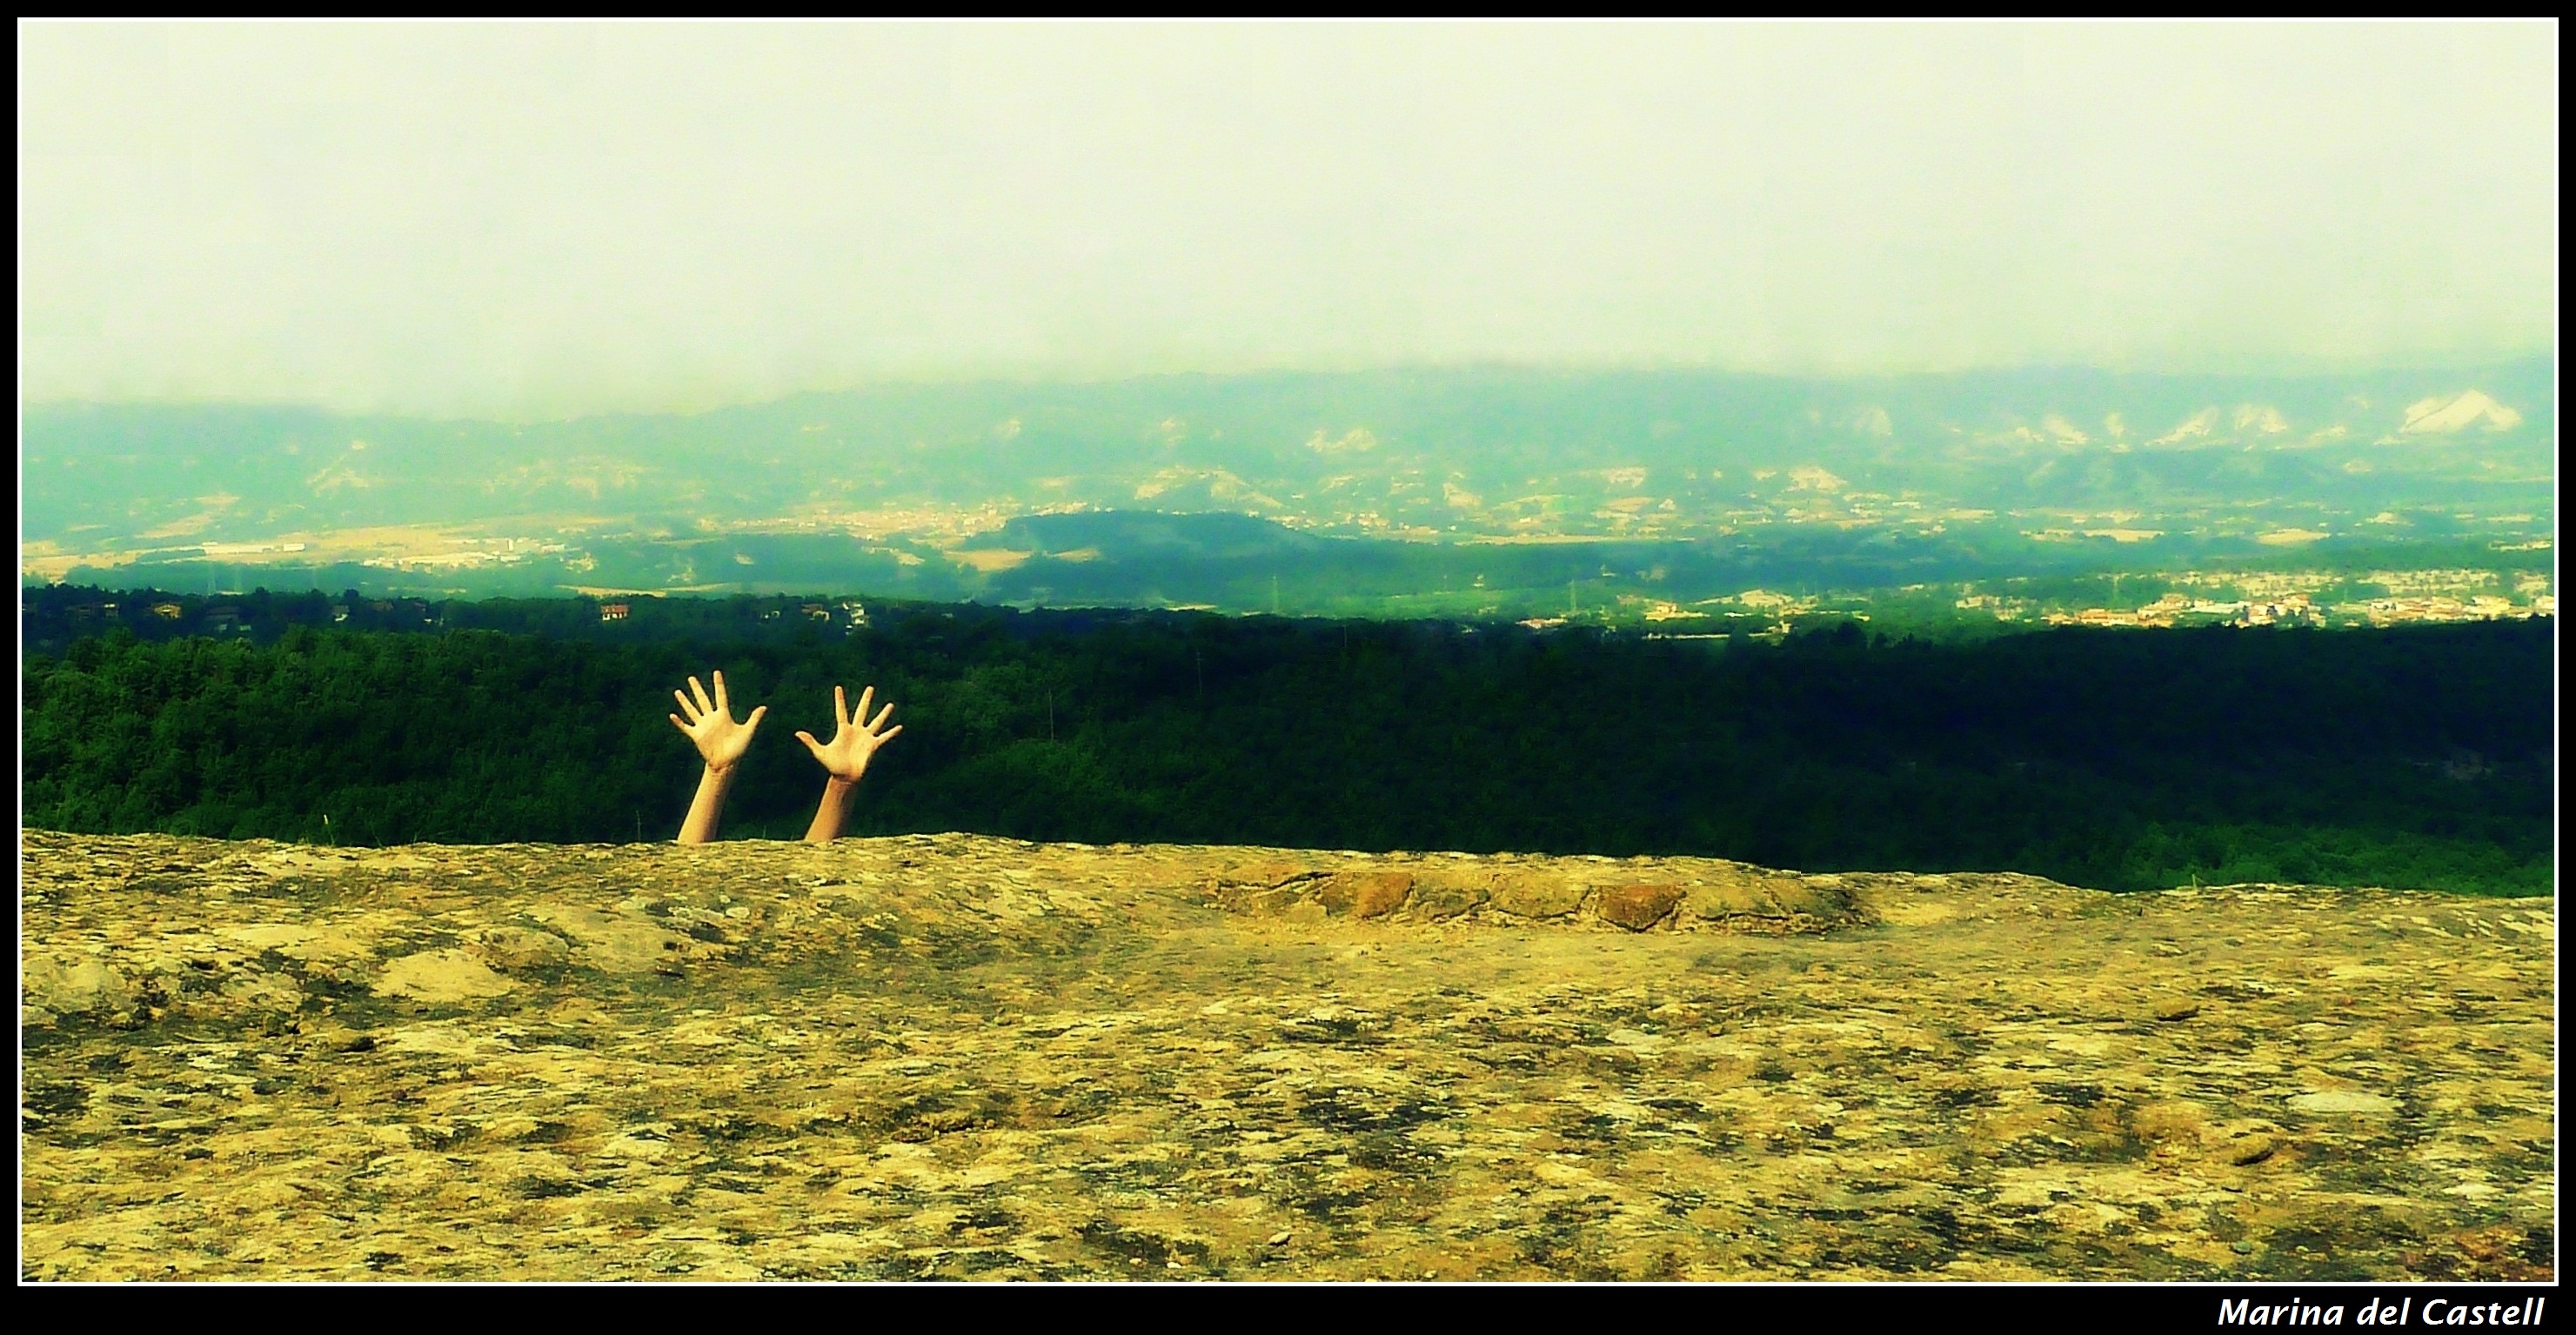
hand, landscape, nature, grass, rock, horizon, wilderness, mountain, sky, field, meadow, prairie, sunlight, morning, hill, view, peak, ascend, panoramic, pasture, artistic, agriculture, savanna, plain, climb, help, ascension, m, sierra, grassland, plateau, montagne, berg, roca, cima, panoramica, main, felsen, habitat, tone, ecosystem, rocher, roccia, artistico, artistique, montagna, muntanya, serralada, artisticstyle, montana, panoramicview, hilfe, steppe, rural area, k nstlerisch, apog e, mano, escalar, subida, aide, ajuda, cim, ayuda, aufstieg, cumbre, aiuto, salire, ascensione, h hepunkt, pujada, hinaufsteigen, natural environment, atmospheric phenomenon